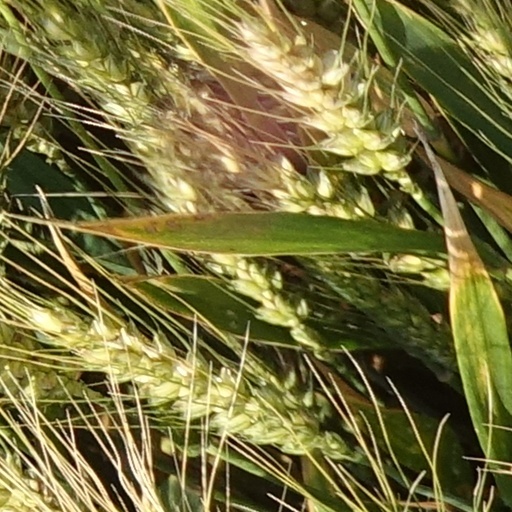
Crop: wheat